Eckington, Derbyshire

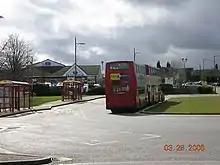
Eckington bus station

Eckington is served by bus services to Sheffield, Chesterfield, Mansfield, Clowne and other surround settlements.